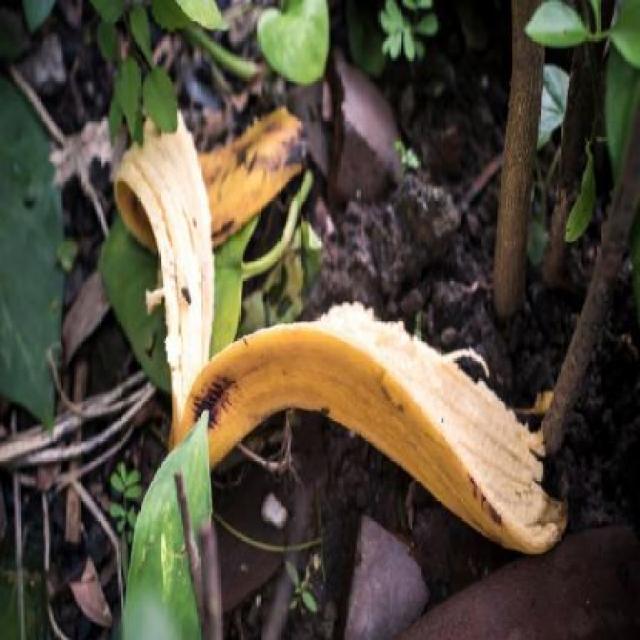
Label: bananas